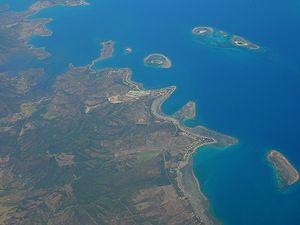
Païta est une commune française de Nouvelle-Calédonie, située dans la Province Sud, sur la côte ouest de la Grande Terre. Elle fait partie du Grand Nouméa dont elle constitue la périphérie restée la plus rurale. L'aéroport international de Nouméa - La Tontouta est situé sur son territoire.